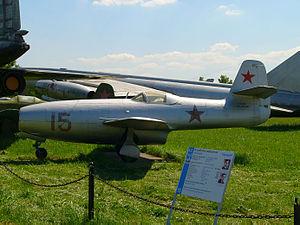
Le Yakovlev Yak-23 était un chasseur à réaction soviétique, développé par l'industriel Yakovlev dans l'immédiat après-guerre.